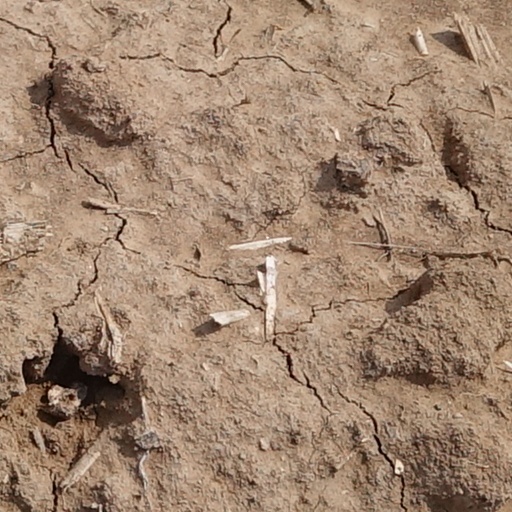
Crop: wheat